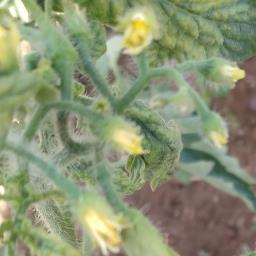
Crop: Tomato
Condition: virosis-d